Marina Silva

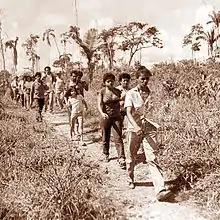
Marina Silva in Xapuri, Acre

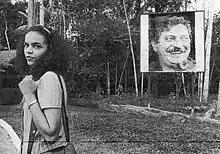
Silva in the Amazon rainforest, Acre, with a picture of Chico Mendes in the background

Marina Silva was born Maria Osmarina da Silva in the small village of Breu Velho, 70 km outside Rio Branco, Acre. Silva is a descendant of Portuguese and black African ancestors in both her maternal and paternal lines. She was one of eleven children in a community of rubber tappers on the "Bagaço" rubber tree plantation (Portuguese "Seringal Bagaço"), in the western state of Acre. Growing up, she survived five bouts of malaria in addition to cases of hepatitis and metal poisoning.